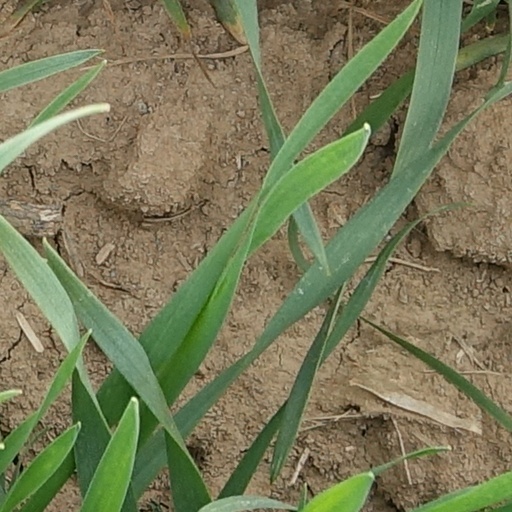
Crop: wheat